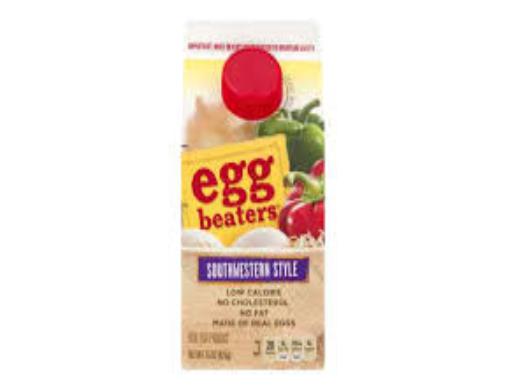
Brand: Egg Beaters
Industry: Food